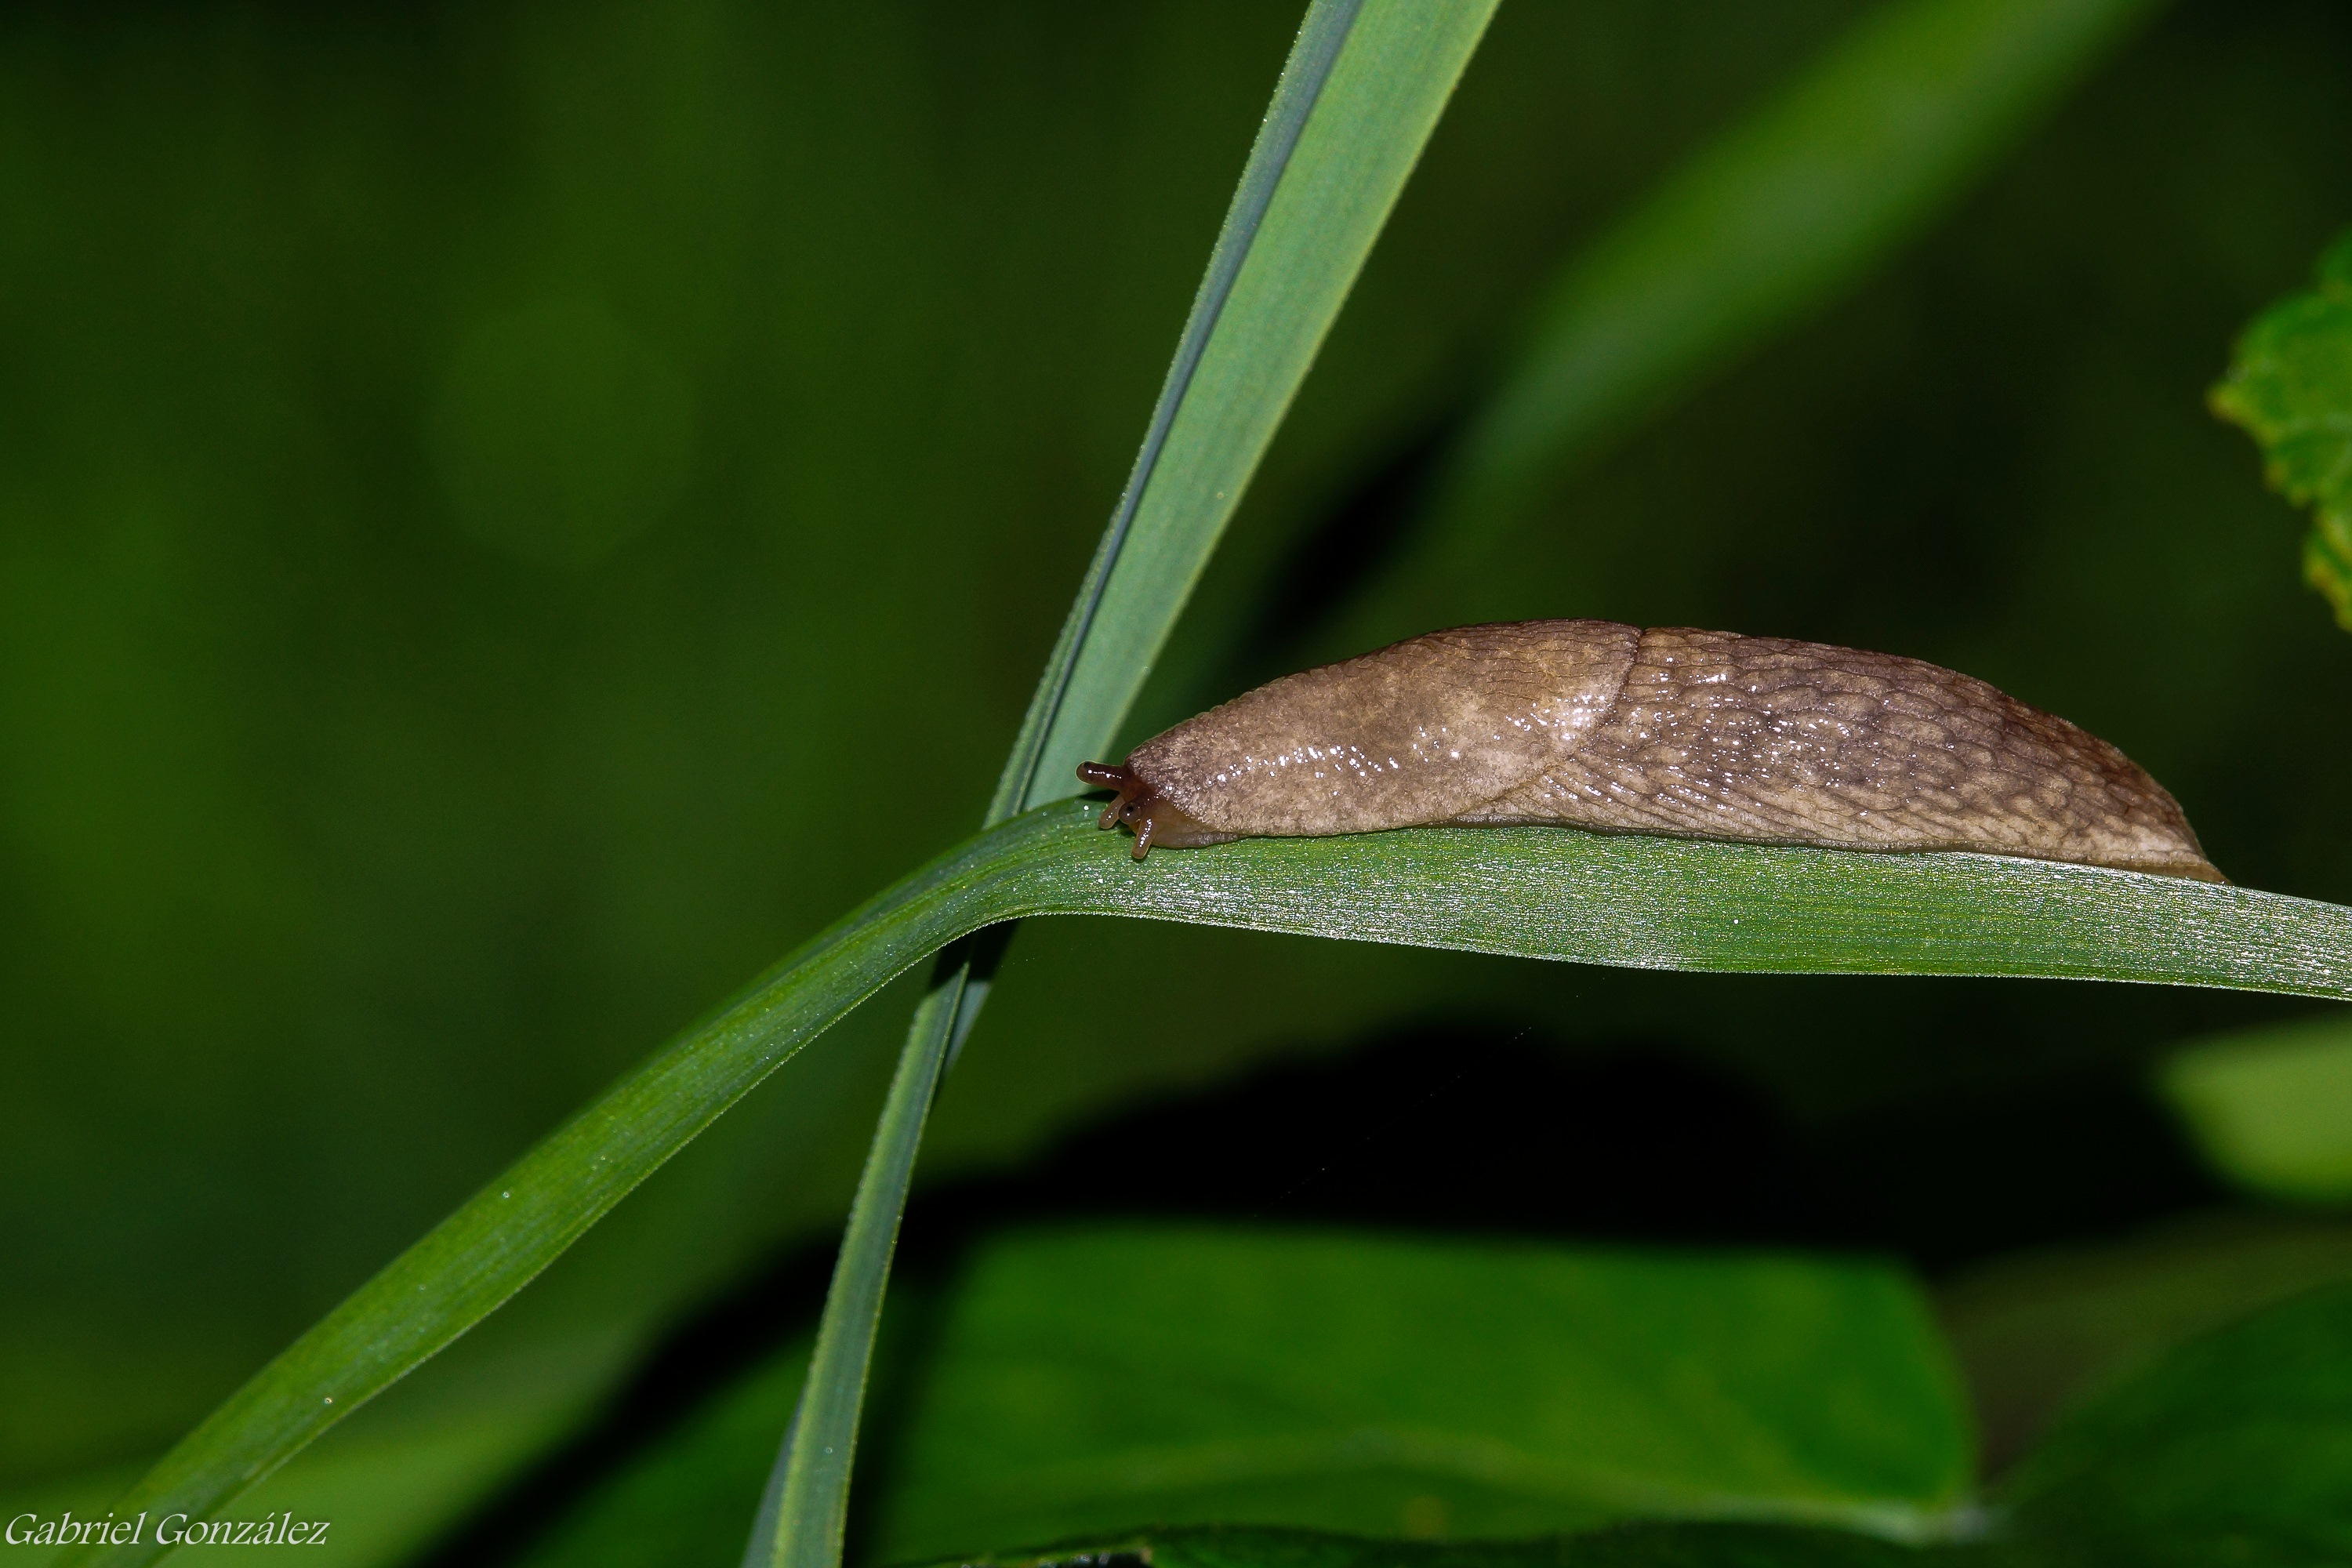
nature, grass, branch, plant, leaf, flower, photo, green, insect, macro, botany, flora, fauna, invertebrate, close up, animals, naturaleza, a77, g, ggl1, gaby1, xovesphoto, animales, sonya77, gphoto, gabrielcorua, xelodegalicia, sonya77v, tamron180mmmacro, macro photography, grass family, plant stem